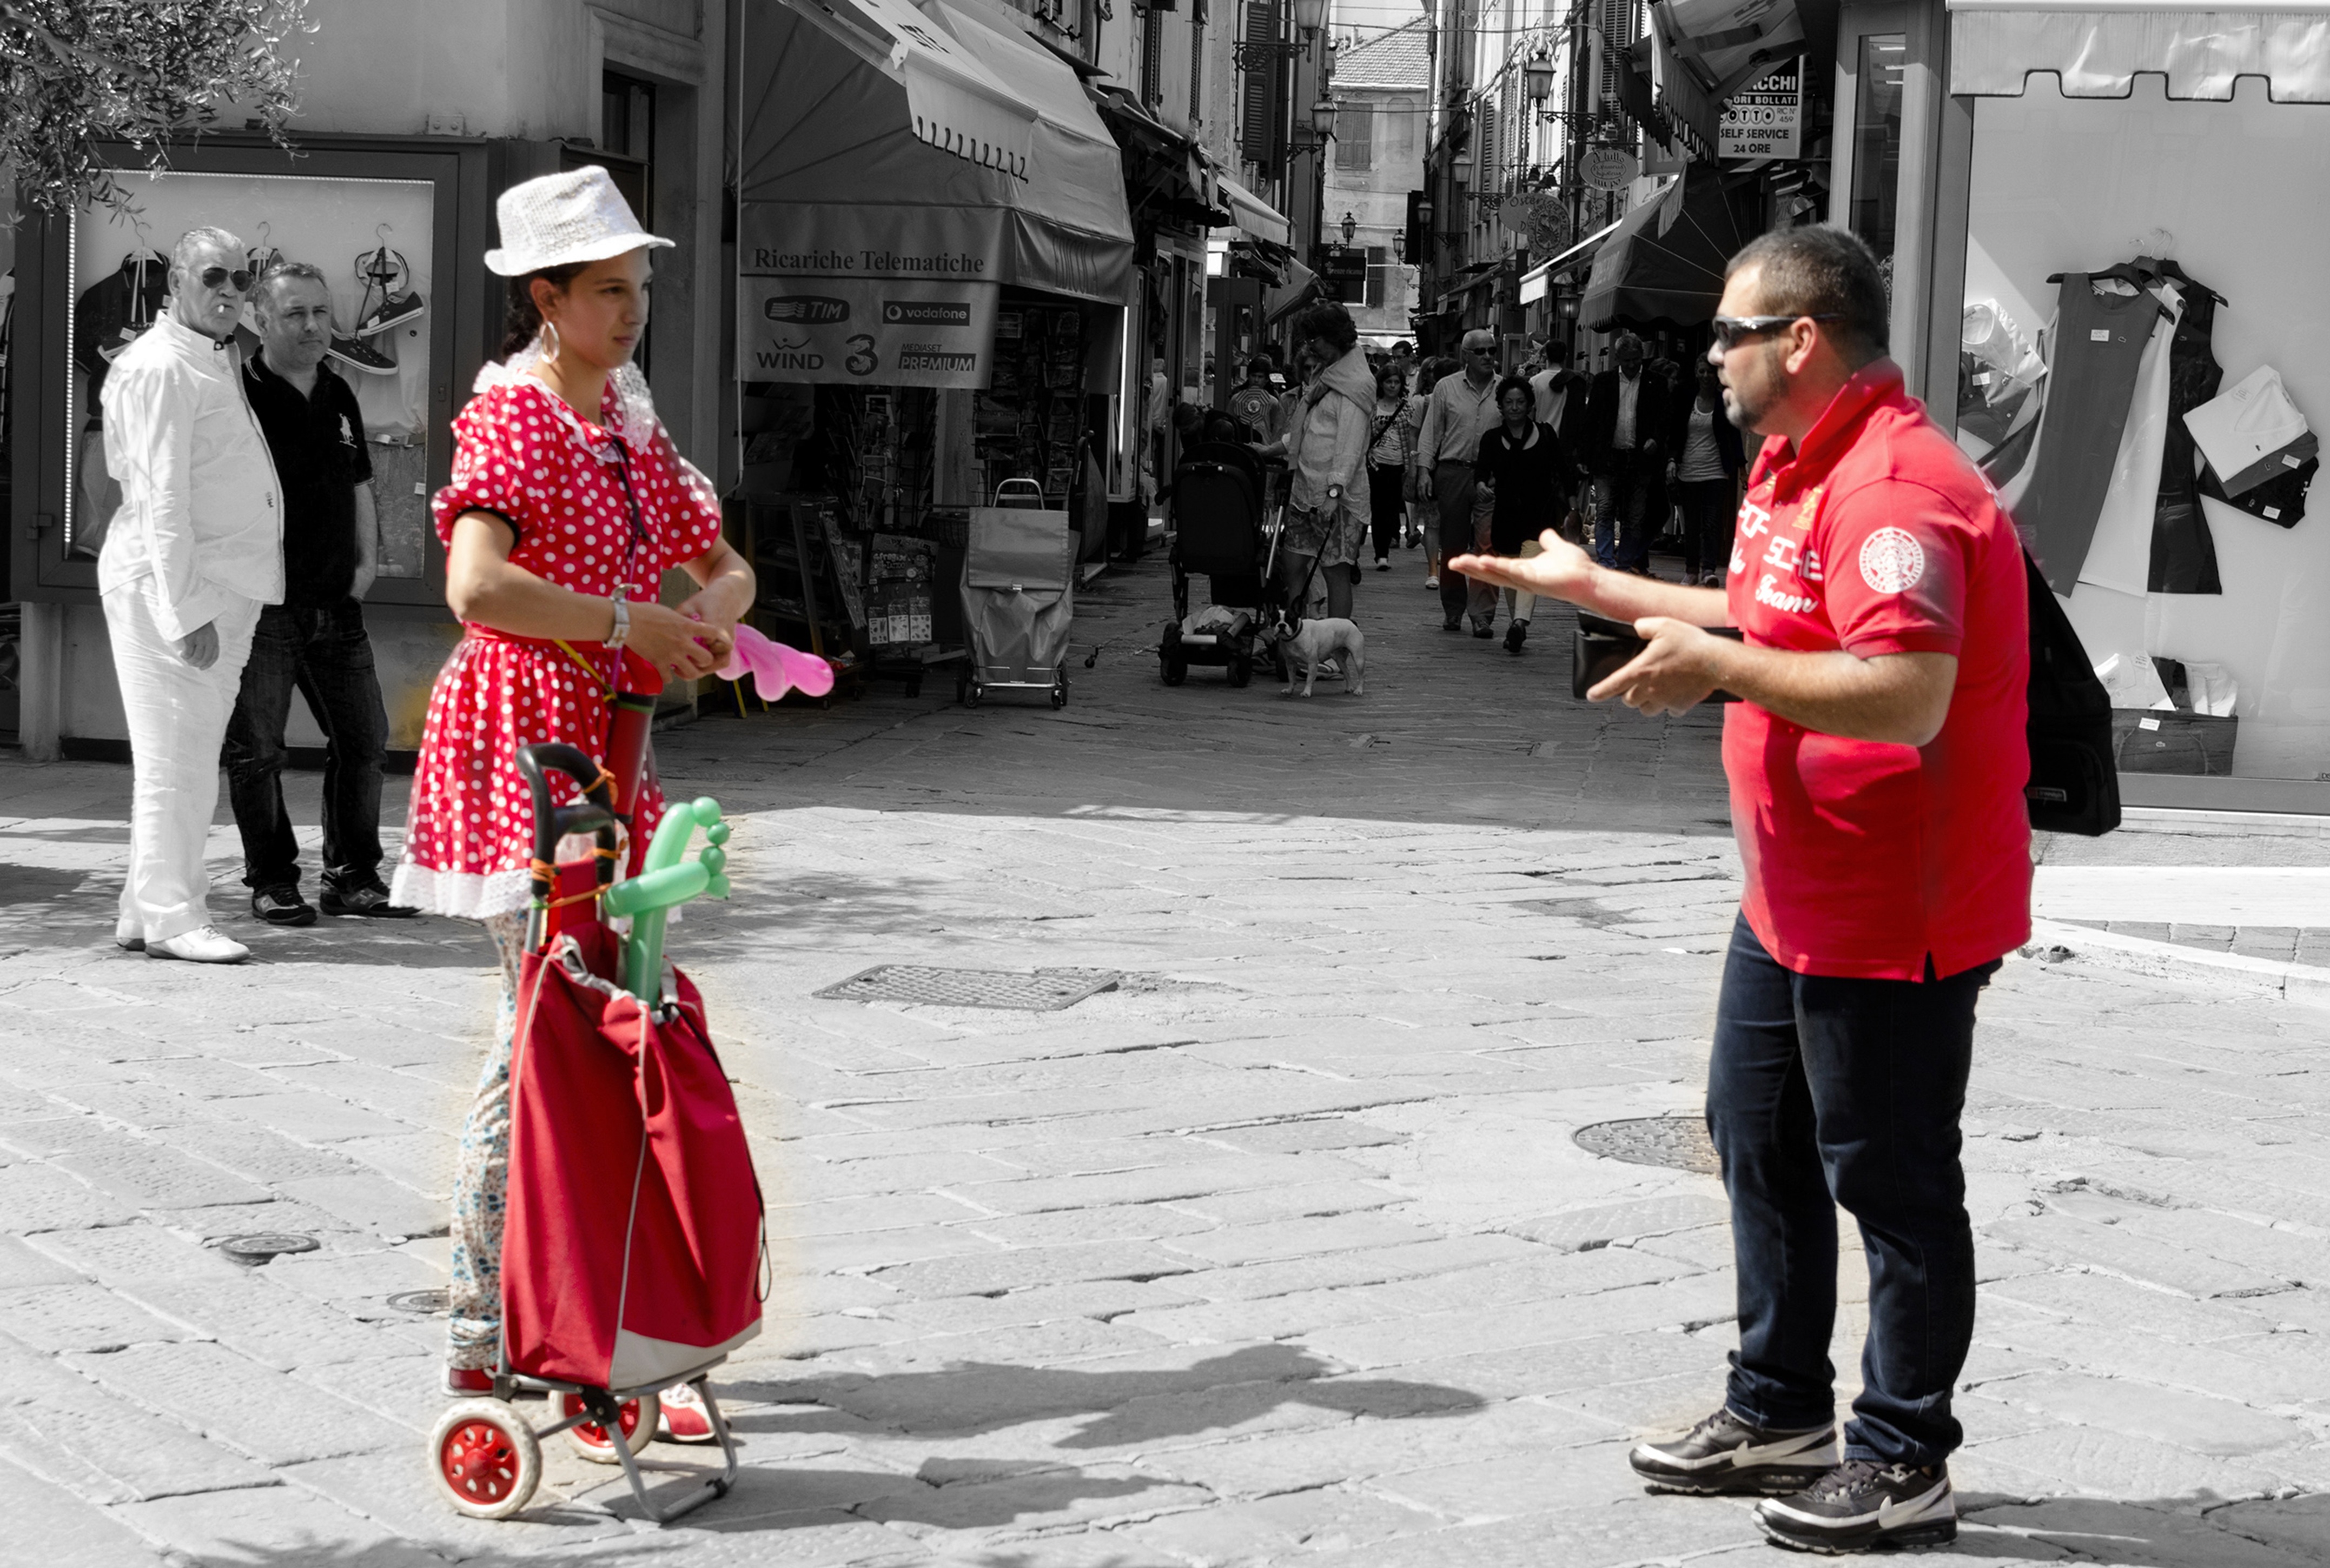
man, woman, road, street, crowd, meeting, spring, red, color, action, human, fashion, together, talk, performance art, infrastructure, faces, tradition, street photography, exchange, agree, gestures